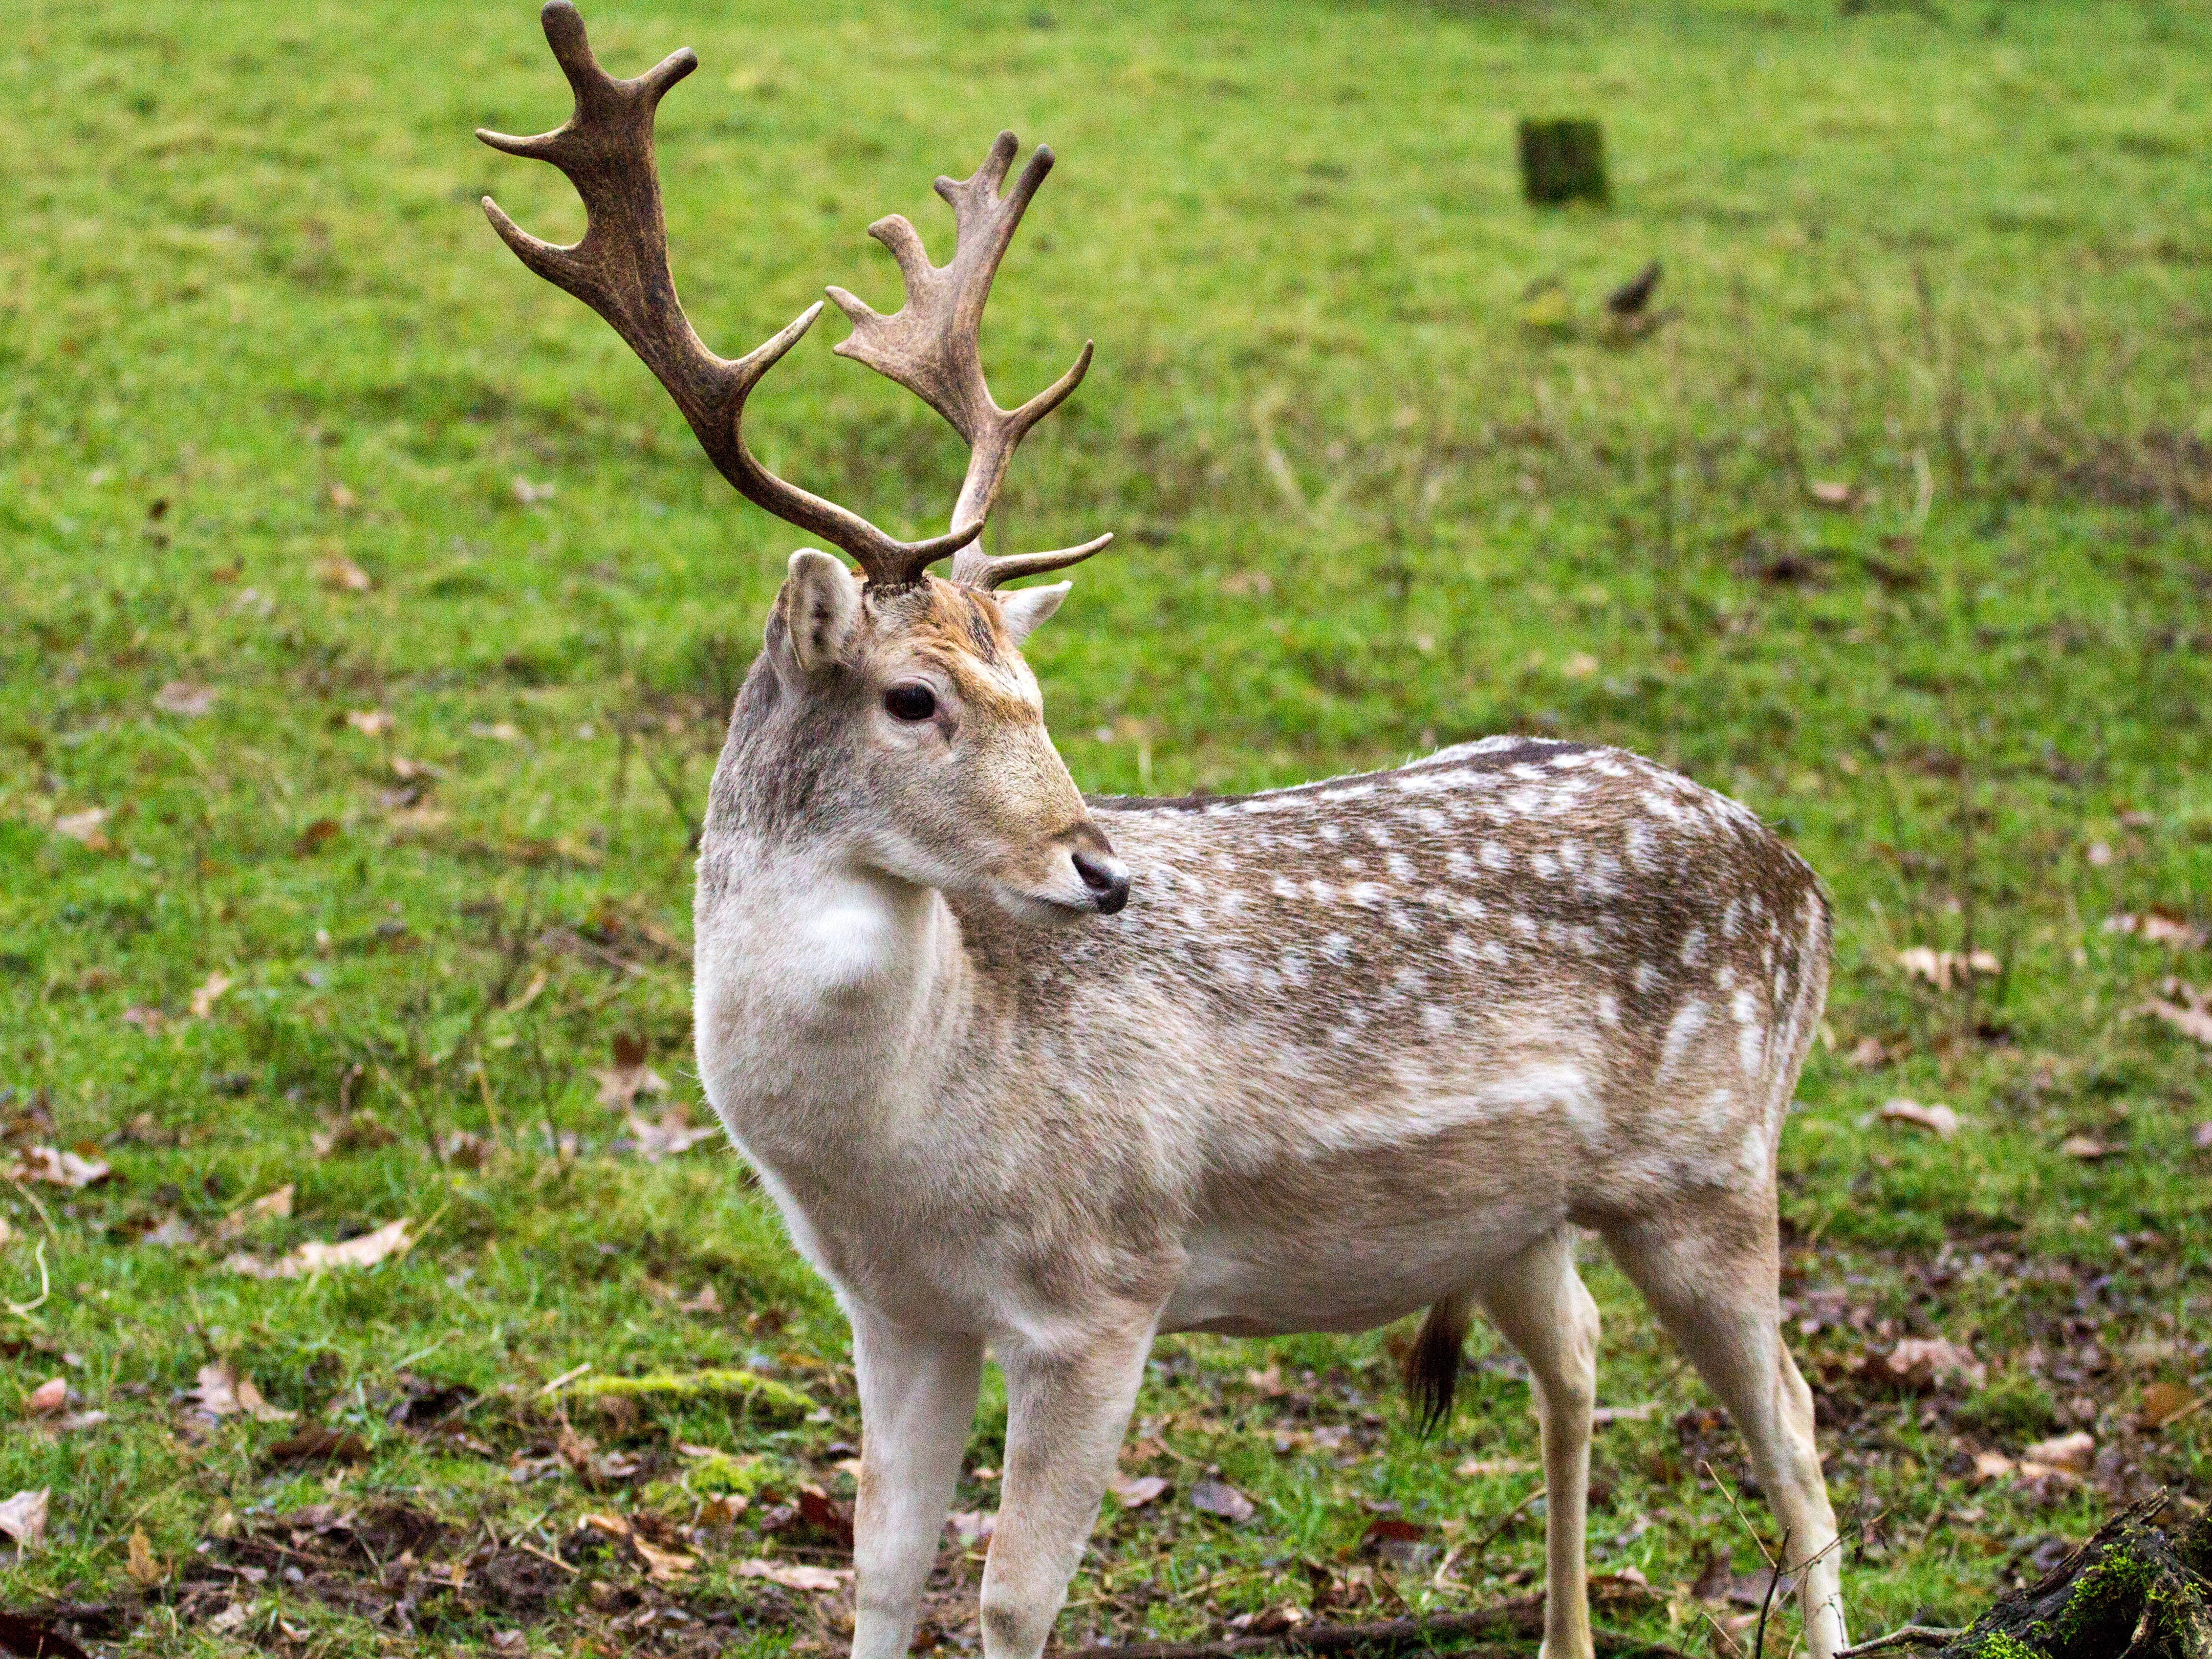
forest, wildlife, deer, mammal, fauna, reindeer, vertebrate, hirsch, fallow deer, white tailed deer